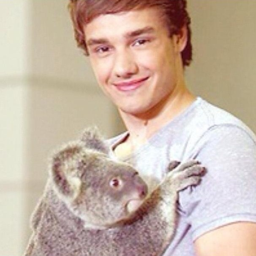
pop artist with a koala